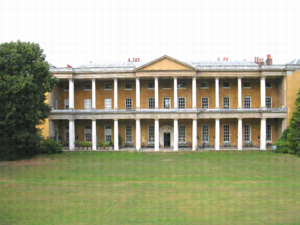
Cette liste des musées du Buckinghamshire, Angleterre contient des musées qui sont définis dans ce contexte comme des institutions qui recueillent et soignent des objets d'intérêt culturel, artistique, scientifique ou historique. leurs collections ou expositions connexes disponibles pour la consultation publique. Sont également inclus les galeries d'art à but non lucratif et les galeries d'art universitaires. Les musées virtuels ne sont pas inclus.